Esther Boise Van Deman

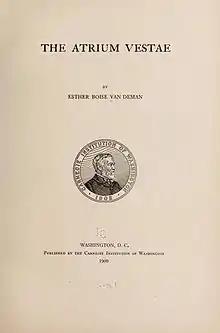
The Atrium Vestae, 1909

In 1883, Van Deman began studying at the College of Emporia, in Emporia, Kansas. In 1886, she was accepted to the University of Michigan in Ann Arbor, from which she graduated with an A.B. in Latin in 1891. From 1889 she worked closely with the new, young Professor Francis Kelsey, who encouraged her to study the cult of the Vestal Virgins. She stayed at Michigan, becoming one of the first women to undertake post-graduate studies there, and received her A.M. in 1891. She then became the first fellow in Latin at Bryn Mawr College, Pennsylvania. Moving to Baltimore she taught Latin at Wellesley College, then Bryn Mawr School. In 1895 she presented a paper, "The Duties of the Vestals" at a conference organised by Kelsey. She commenced studying for her doctorate at the University of Chicago in 1896 and became the first woman to be awarded a PhD in Latin there in 1898; her thesis again focused on the Vestal Virgins. She then taught Latin at Mount Holyoke College from 1898 to 1901